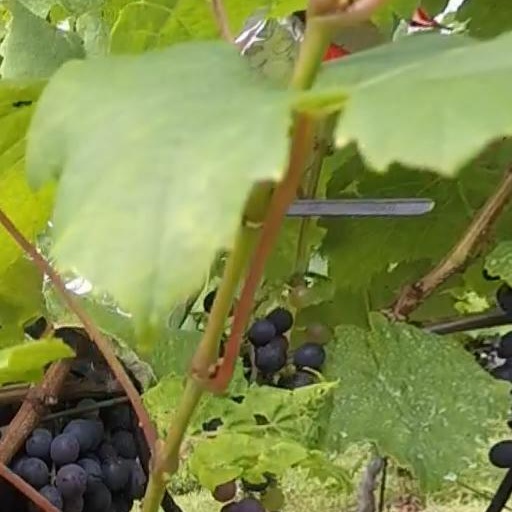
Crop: grape